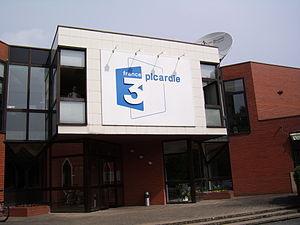
Siège de France 3 Picardie
Amiens est une commune française, préfecture du département de la Somme en région Hauts-de-France.